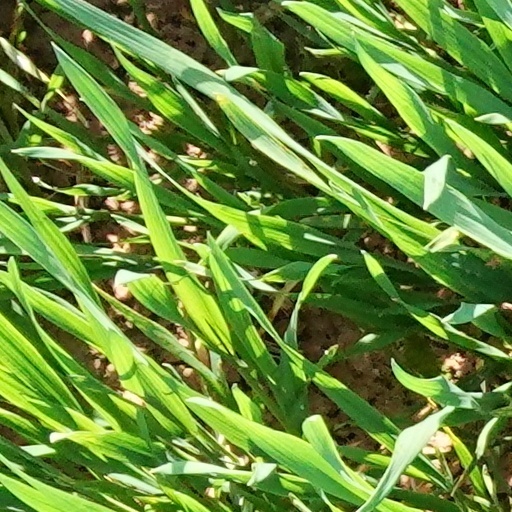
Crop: wheat